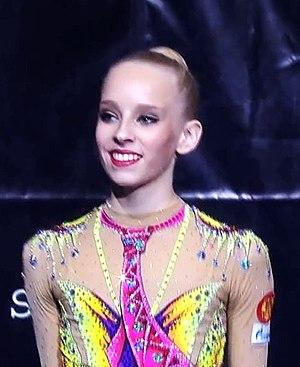
Yana Kudryavtseva est une gymnaste rythmique russe. Elle est née le 30 septembre 1997 à Moscou, en Russie. La gymnaste est entraînée par Elena Karpushenko, ainsi que par Irina Viner, entraîneur en chef de l'équipe de Russie.